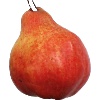
Label: Pear Red 1